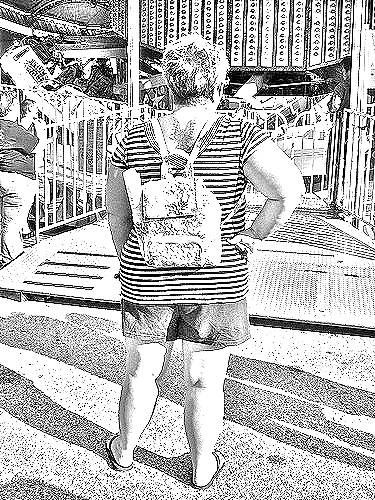
Portrait style: Sketch Portrait